Étienne Oehmichen

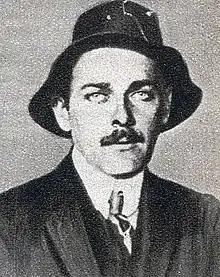
Étienne Œhmichen in May 1924

Étienne Edmond Œhmichen (15 October 1884, in Châlons-sur-Marne Châlons-en-Champagne – 10 July 1955, in Paris) was a French engineer and helicopter designer.